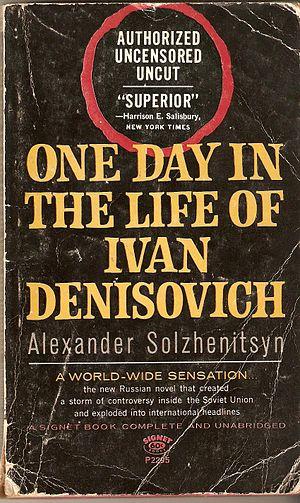
Une journée d'Ivan Denissovitch est un récit d'Alexandre Soljenitsyne publié dans la revue littéraire Novy Mir dirigée alors par Alexandre Tvardovski pour la première fois en décembre 1962. Le roman décrit les conditions de vie dans un camp du Goulag au début des années 1950 à travers les yeux du prisonnier Ivan Denissovitch Choukhov, que l'on suit au cours d'une journée. La parution du roman en URSS en 1962, même dans le contexte de la déstalinisation, fit l'effet d'une bombe. Pour la première fois, une œuvre littéraire présentait au lecteur soviétique un témoignage du Goulag.